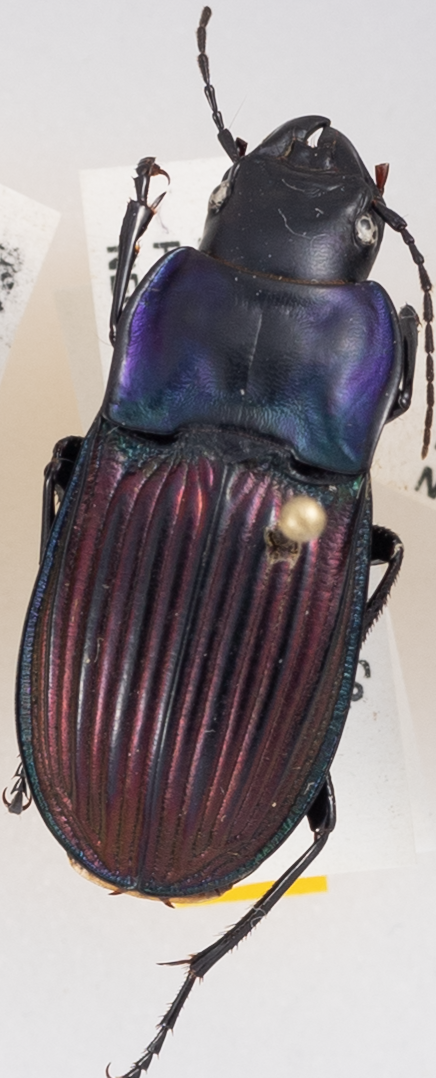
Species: Dicaelus purpuratus splendidus
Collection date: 2018-07-11
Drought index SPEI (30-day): -0.746
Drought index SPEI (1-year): -0.482
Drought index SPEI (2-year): -0.482